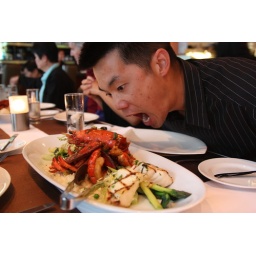
Lobster over shrimp risotto, salad and grilled white fish